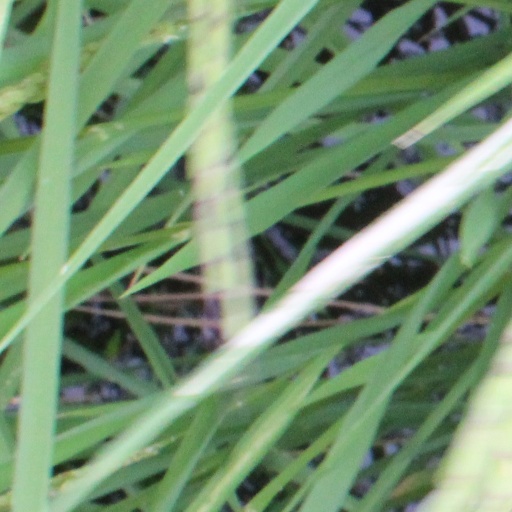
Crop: rice